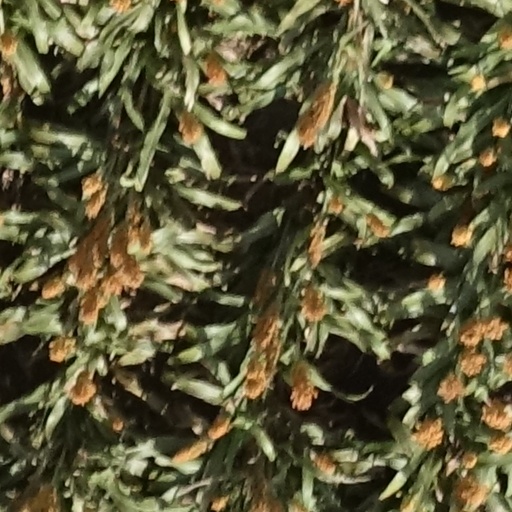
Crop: sorghum